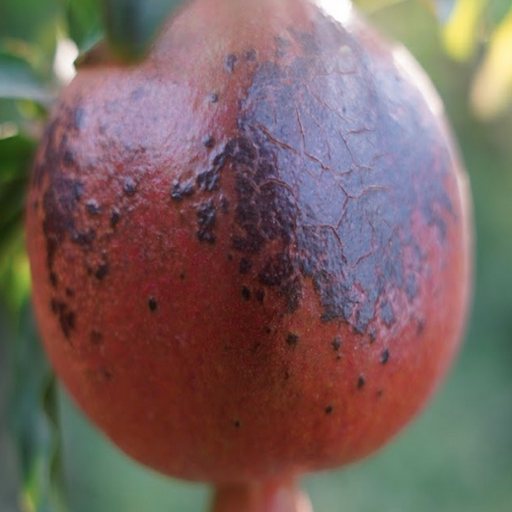
Label: Sunburn